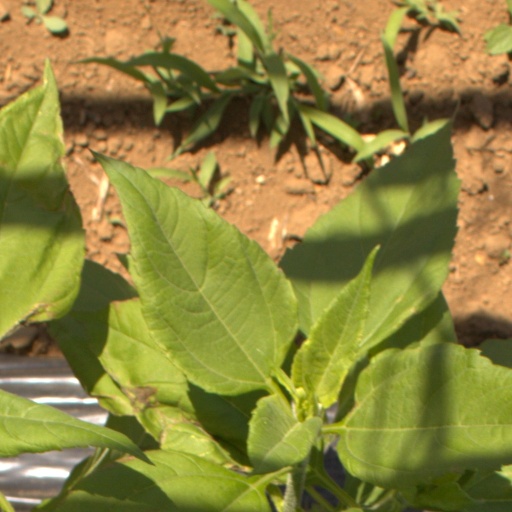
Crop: Jerusalem artichoke